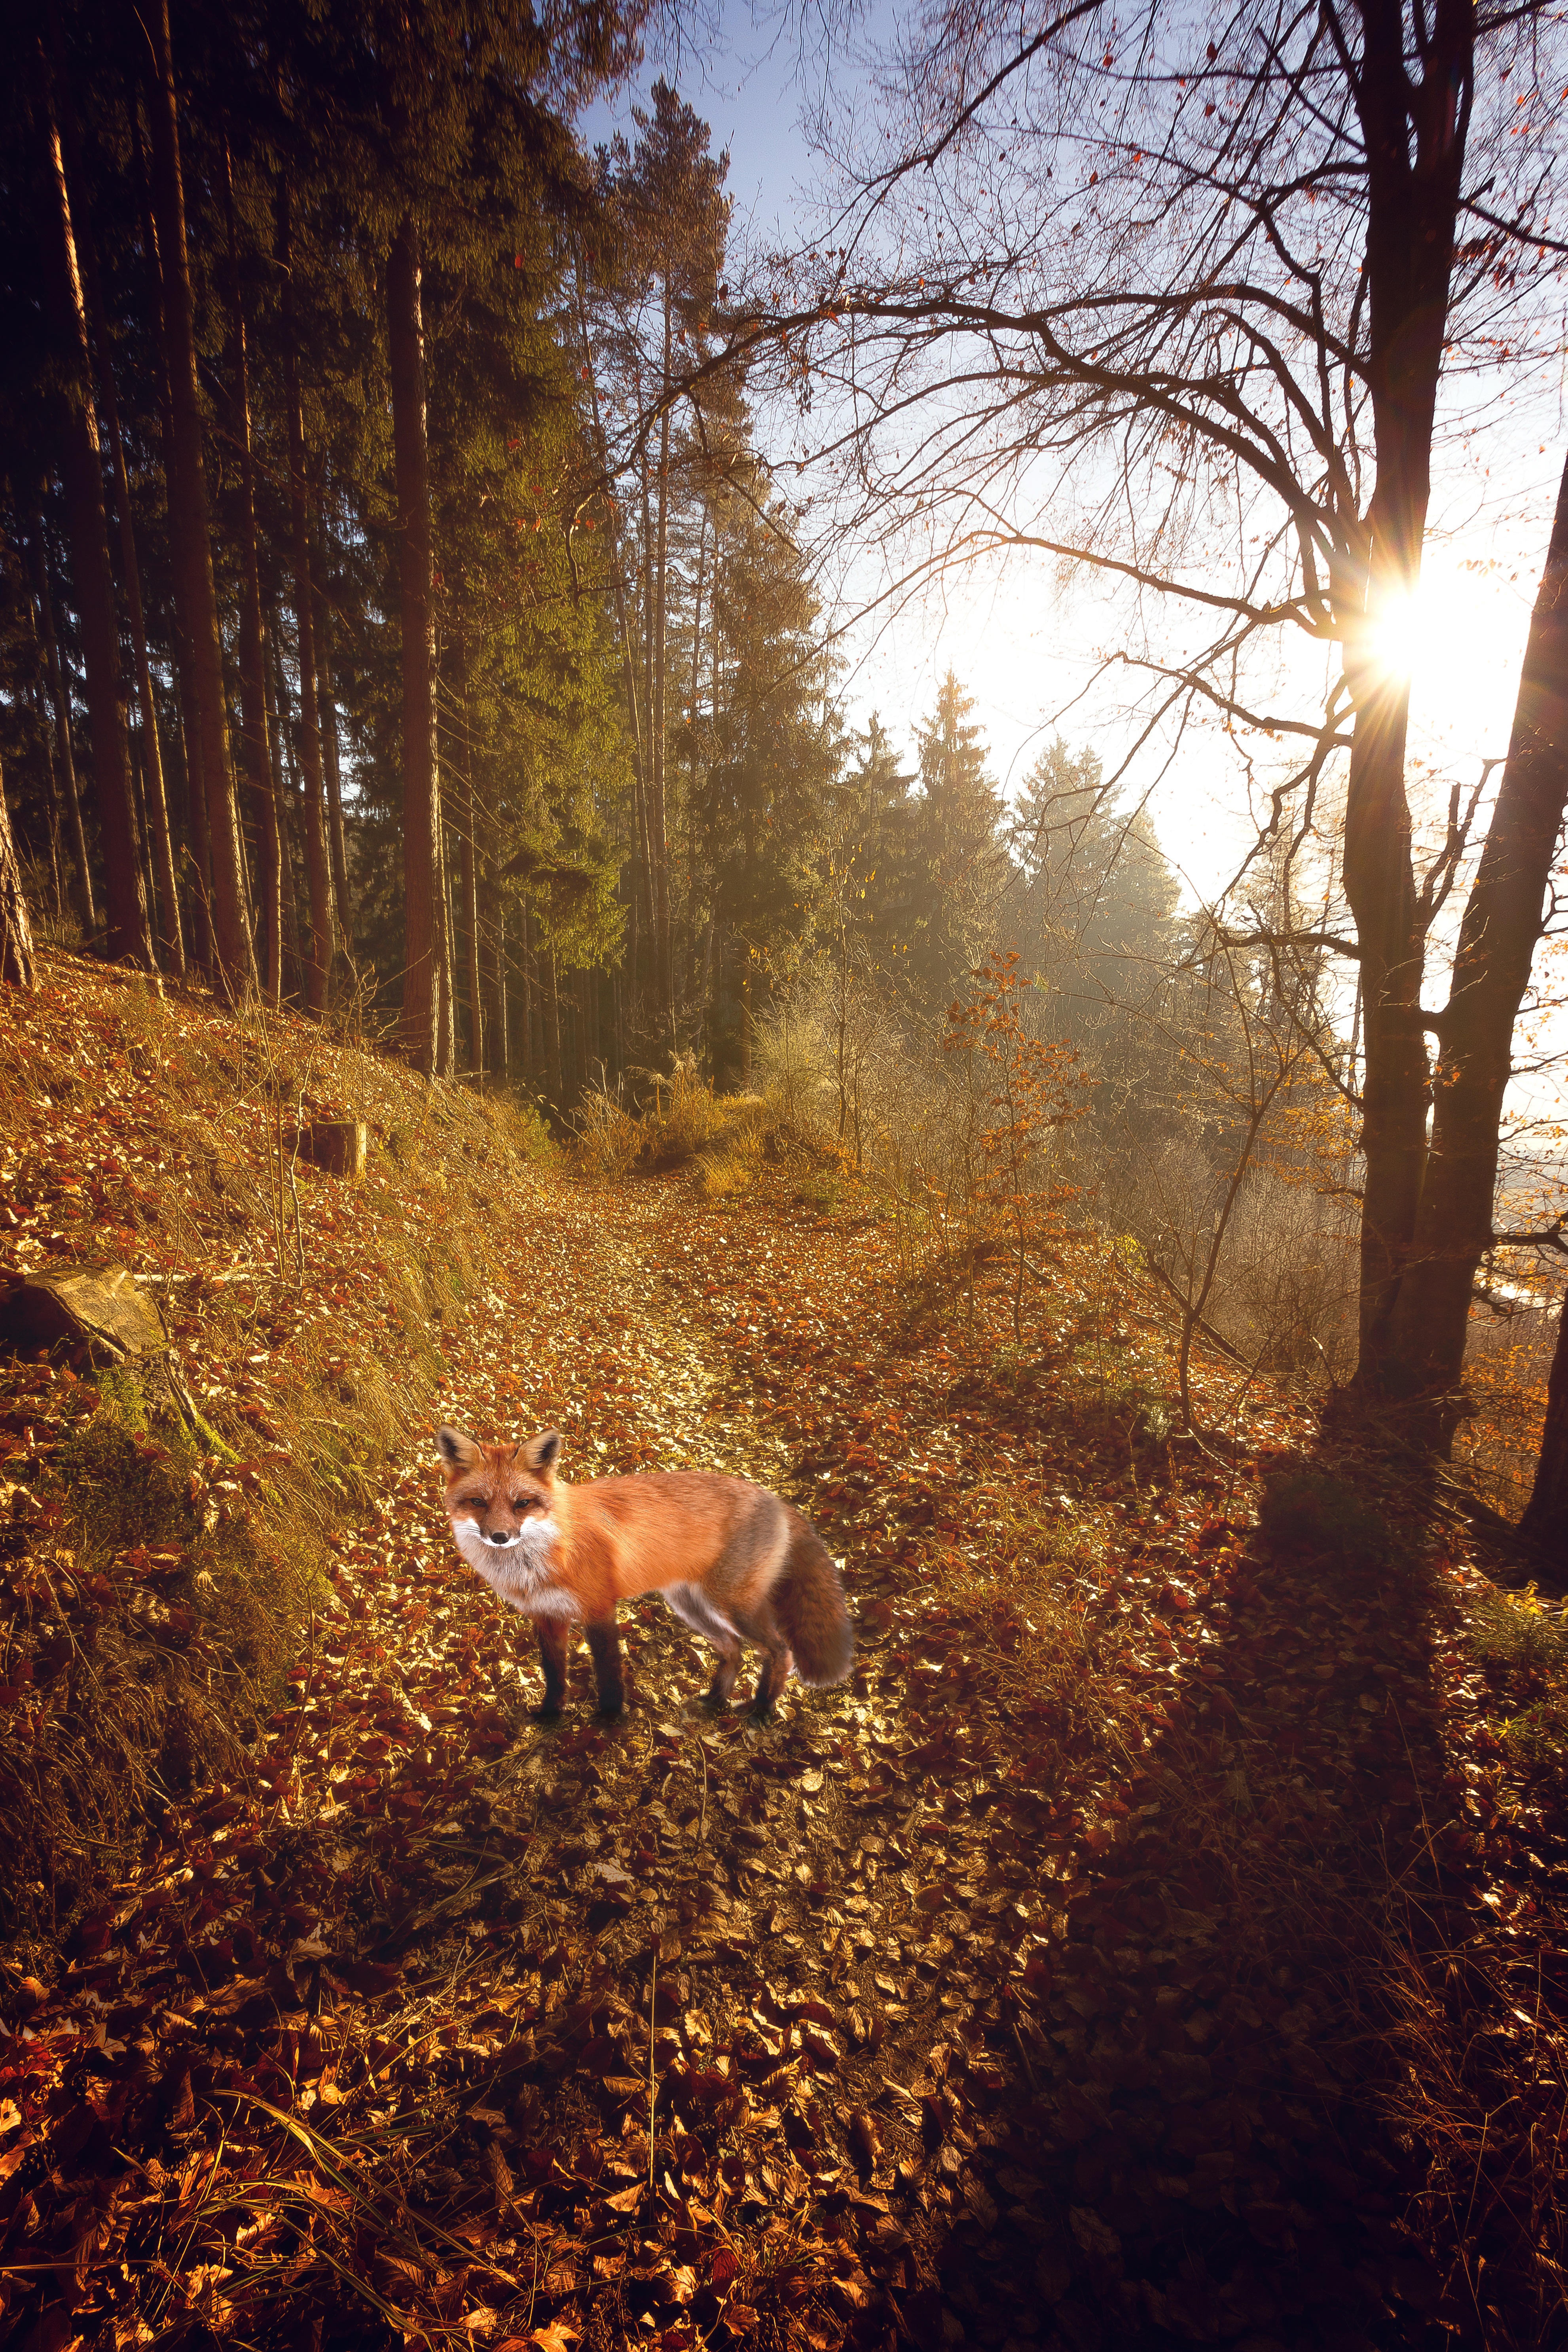
tree, nature, forest, wilderness, light, sun, trail, sunlight, morning, leaf, animal, wildlife, autumn, predator, season, fauna, red fox, wild animal, creature, woodland, habitat, fuchs, animal world, wildlife photography, sunbeam, animal portrait, little fox